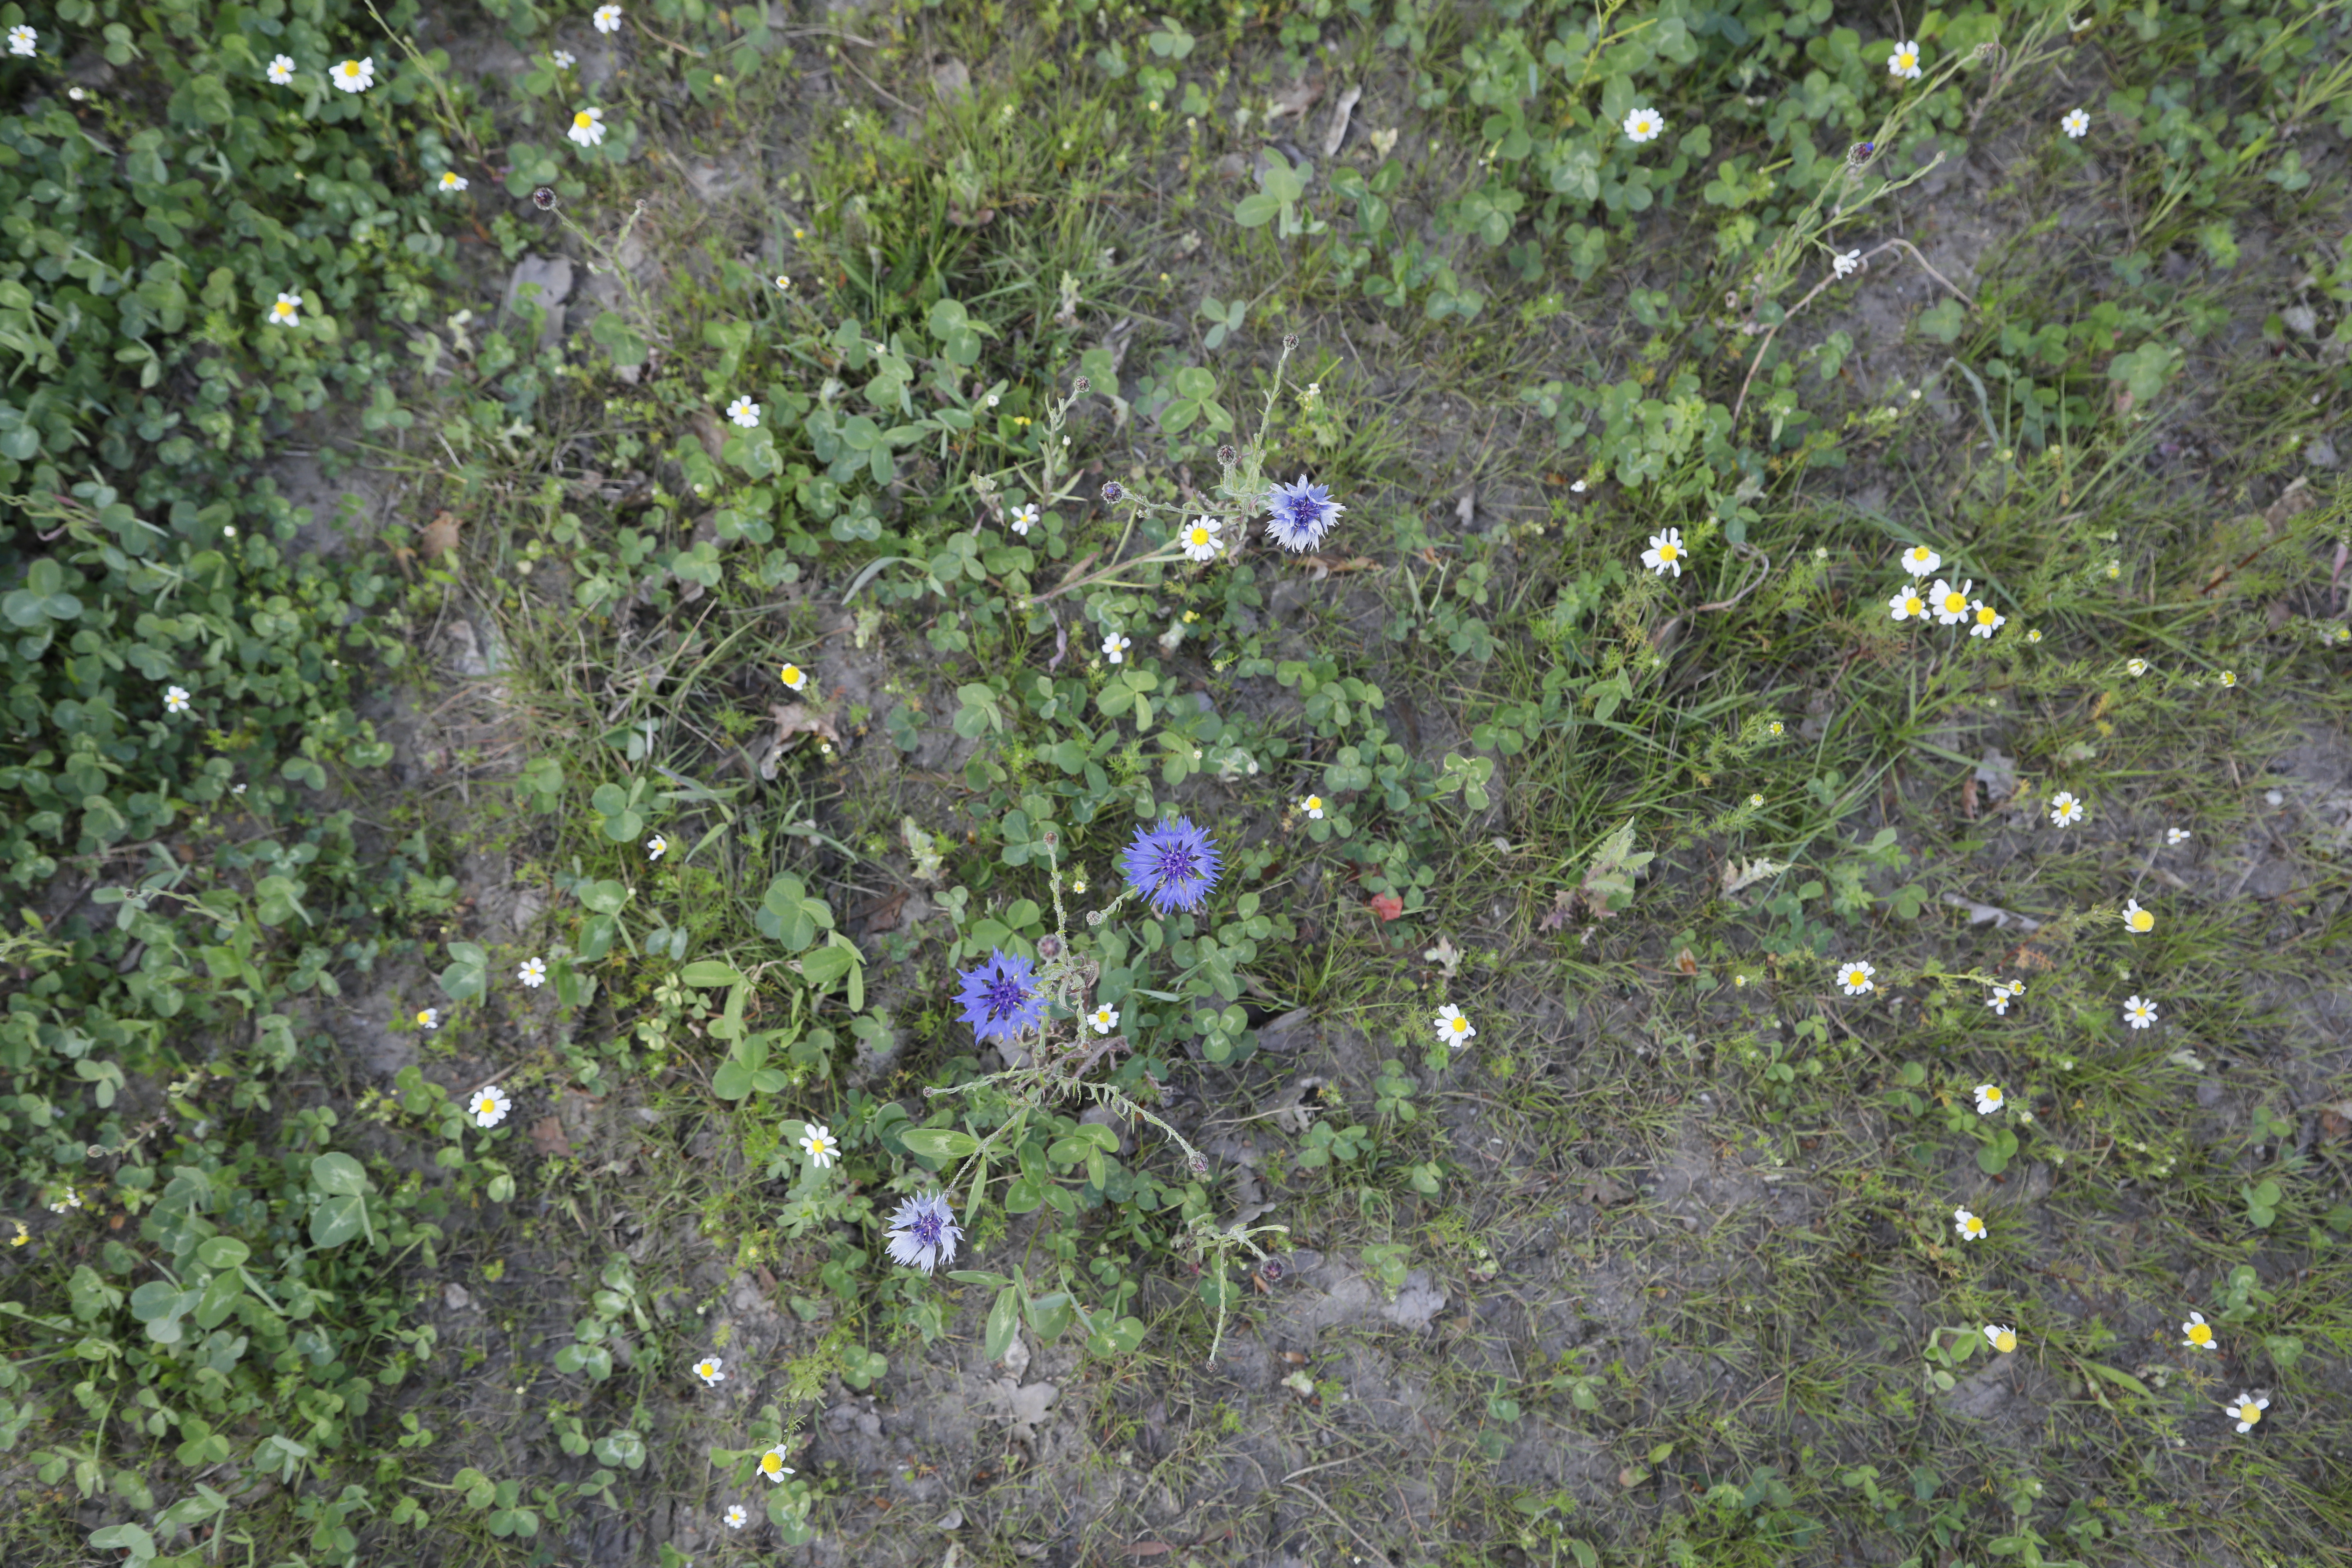
Plant species: Chamomile * (aggregate), Centaurea cyanus